California grizzly bear

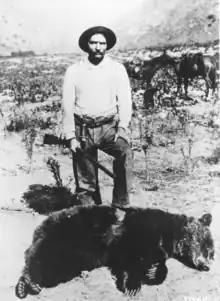
Specimen shot in 1916

In the late 1700s, Spanish ranchers placed a poisoned "bait ball" made of suet or swine entrails filled with a lethal dose of strychnine which they hung from the branches of a tree within reach of the bear but out of reach of dogs and children. Mexican settlers captured bears for bear and bull fights and they also sold their skins for 6 to 10 pesos to trading ships. Bear Trap Canyon near Bixby Creek was one of their favorite sites for trapping grizzly bears along the central California coast. These bears were even turned into furniture, such as a chair gifted to President Andrew Johnson in 1865.